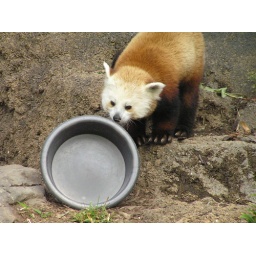
P5020651 10 month old red panda male Wicket at Smithsonian's National Zoo in Washington, DC